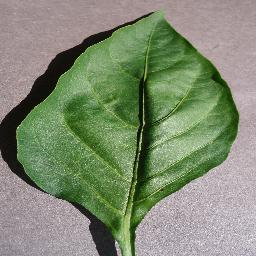
Label: Pepper,_bell___healthy